The Far Arena

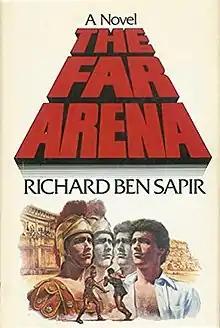
First edition

The Far Arena is a 1978 novel by Richard Sapir, writing under the slightly modified pen name of Richard Ben Sapir. It chronicles the adventures of Eugeni, a Roman gladiator from the age of Domitian, who, due to a highly unlikely series of events, is frozen in ice for nineteen centuries before being found by the Houghton Oil Company on a prospecting mission in the north Atlantic.